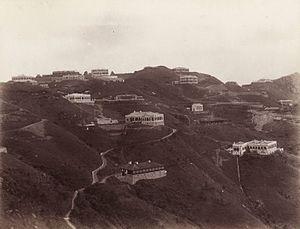
Une station de montagne ou ville d'altitude est un terme utilisé principalement en Asie coloniale, mais aussi en Afrique, pour désigner des villes situées à une altitude plus élevée que la plaine ou vallée voisines et qui furent fondées par les dirigeants coloniaux européens dans le but premier de préserver les coloniaux de la chaleur de l'été, les températures étant plus fraîches en altitude.